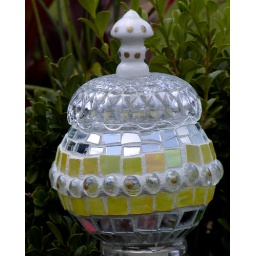
She sits in the flower bed that I have planted yellow and green. Sits by the green and yellow varigated ginger.